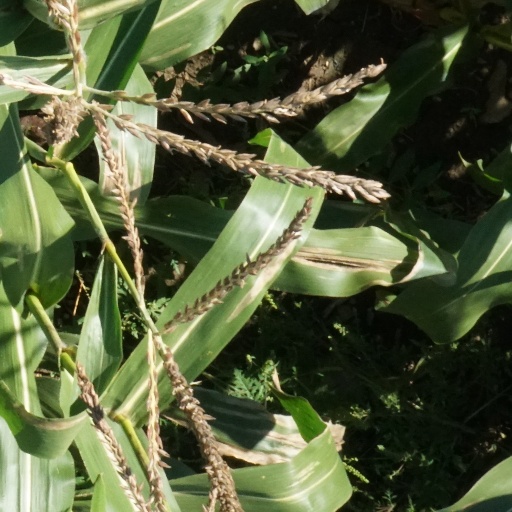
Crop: maize; corn